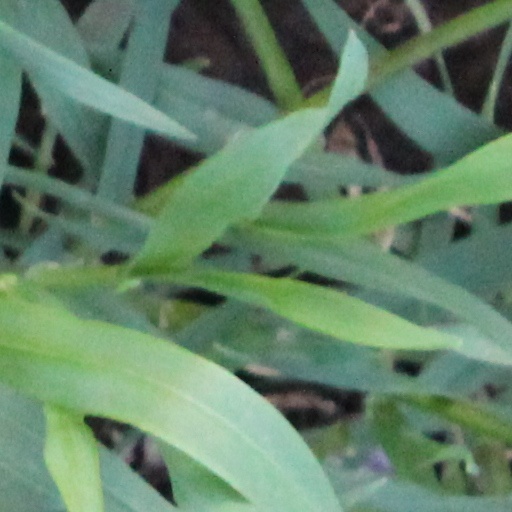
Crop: wheat